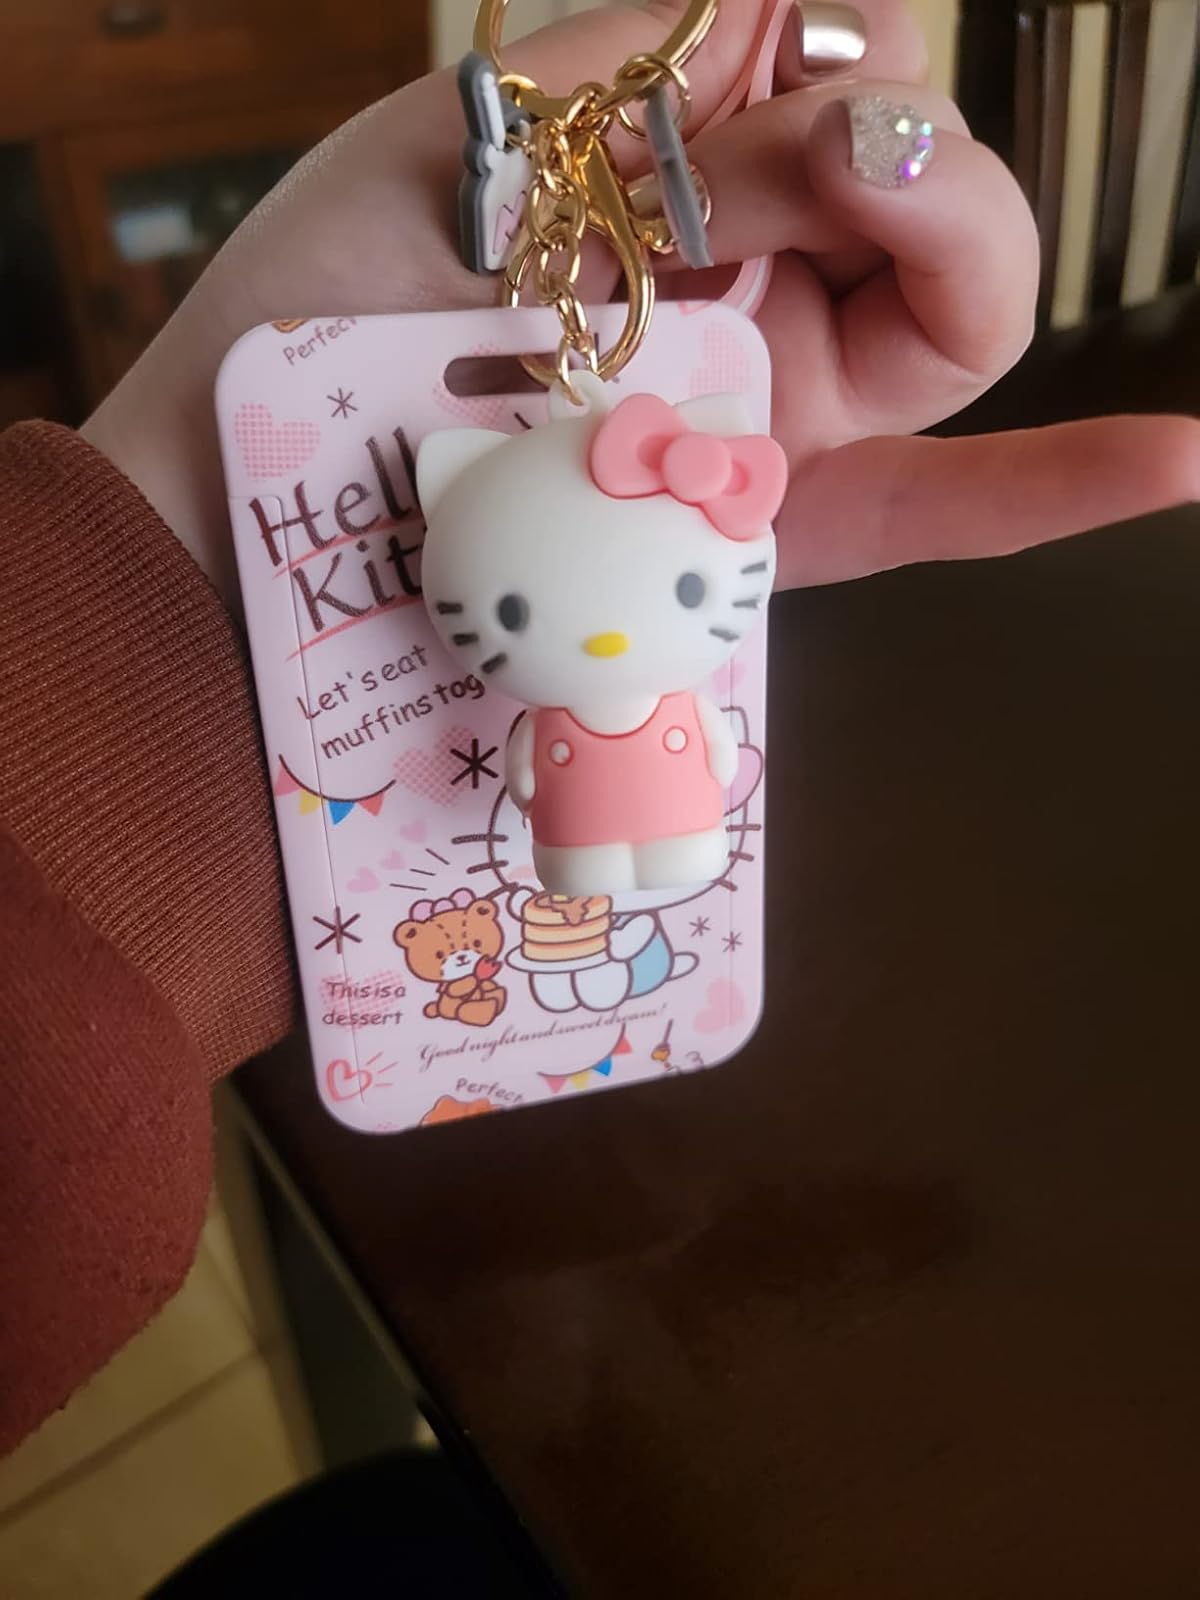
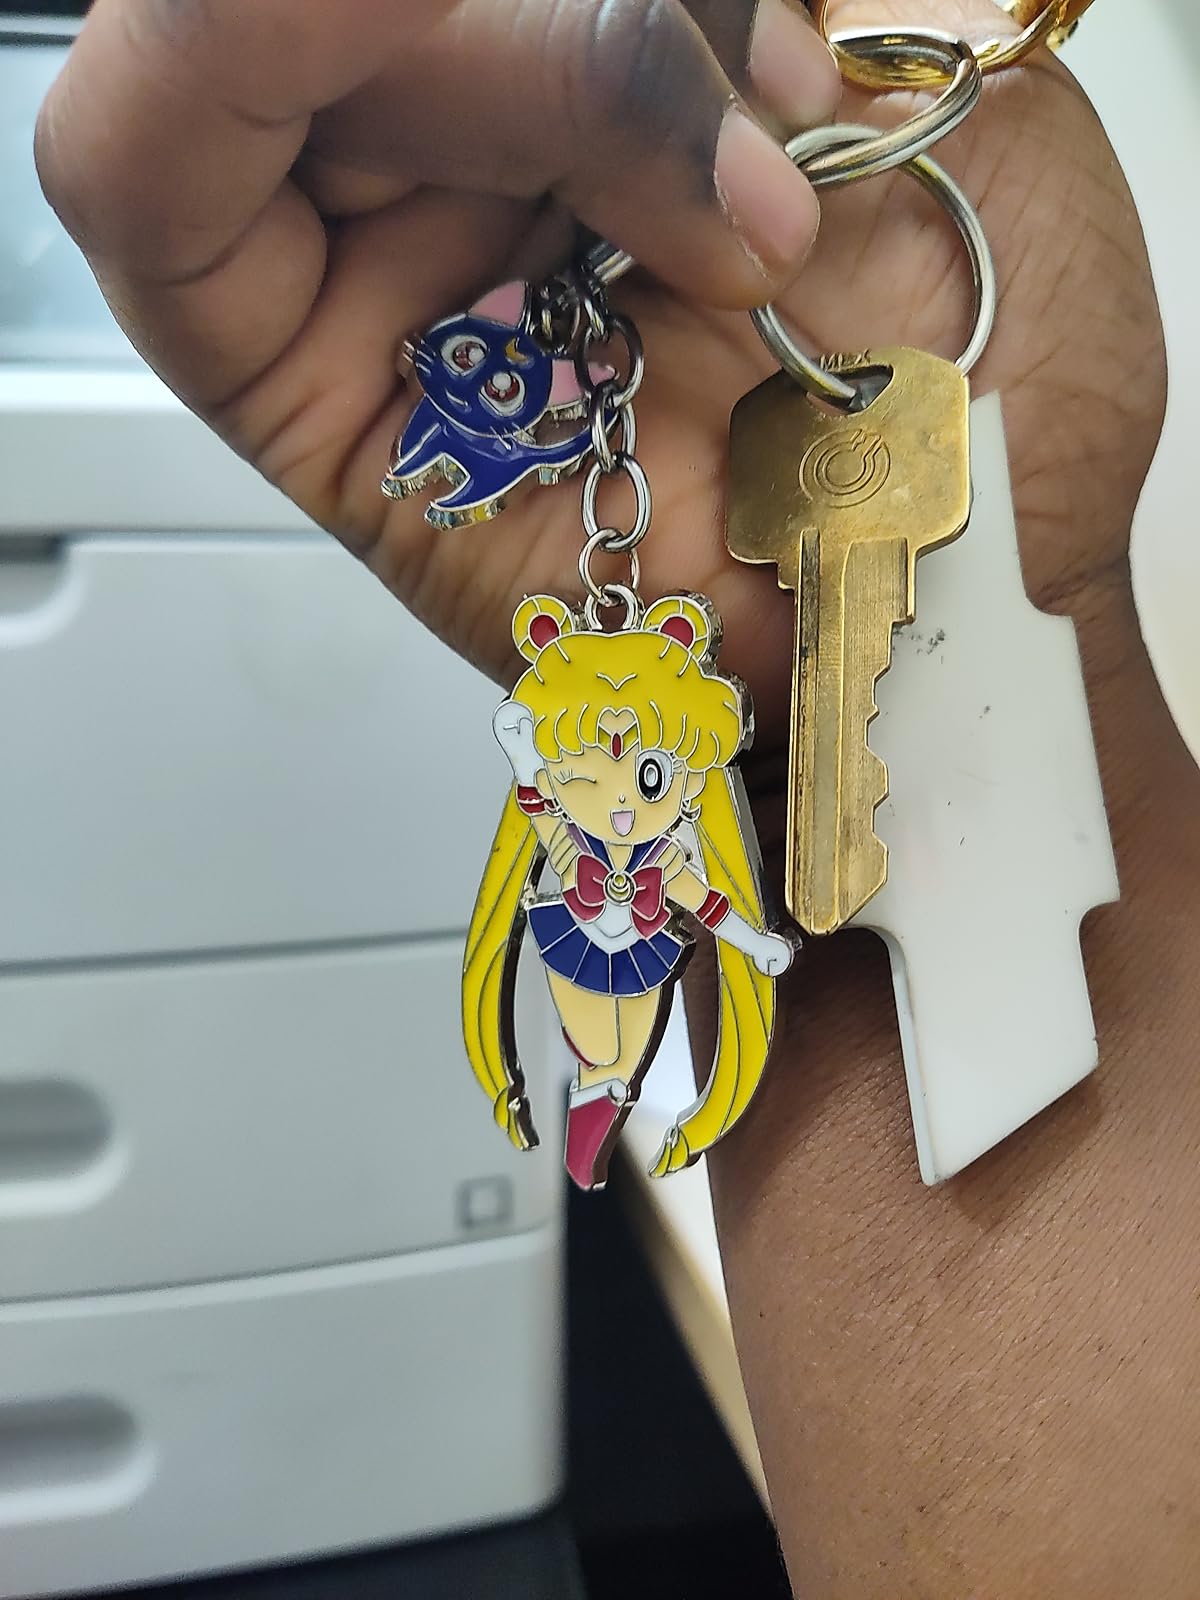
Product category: accessories_keychain
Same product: no